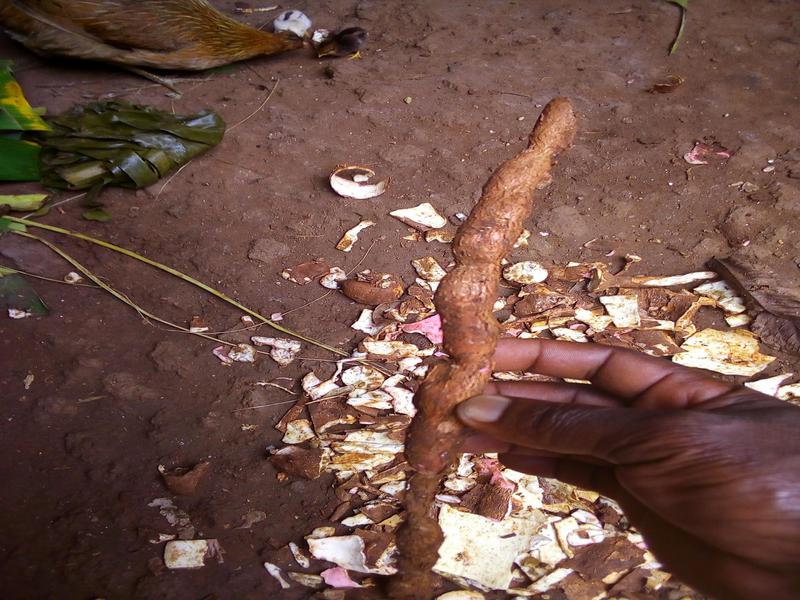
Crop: cassava
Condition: brown_streak_disease